Frederick and Pennsylvania Line Railroad Company

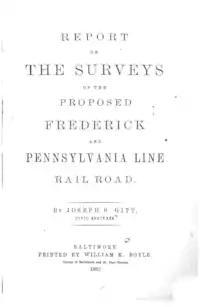
Cover page for 1867 Gitt survey for Frederick and Pennsylvania Line RR

In 1867, Joseph Gitt and P.H. Irwin located a route for the Frederick and Pennsylvania Line Railroad. Unlike the 1865 survey for the Western Maryland, Gitt made a much shorter reconnaissance in the field on horseback for the proposed road and did not supplement that information with instrumental surveys. The major feature of Gitt's proposed route was that from Woodsboro south into Frederick, it was located between the Woodsboro and Frederick Turnpike, now Maryland Route 194 and Israel Creek. Aside from diverting in Walkersville, the road continued south along the eastern side of the turnpike,crossing over at the toll house and crossing the Monocacy just north of what is today Route 194 at Ceresville, Md.